King Arthur Carrousel

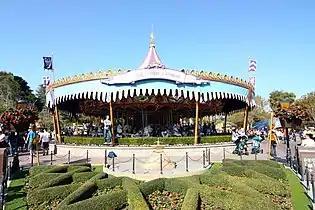
California, Anaheim, Disneyland Resort, Disneyland Park, Fantasyland, King Arthur Carrousel

The attraction was refurbished and significantly altered by the Arrow Development Company of Mountain View, California in preparation for opening day. It was widened to four courses to increase guest capacity. Of the carousel's 71 horses and one mule, most were carved in the Dentzel factory. To add the outermost course, several carved wooden horses were acquired from a Stein and Goldstein carousel, others from Coney Island's Looff carousel, and more carved horses from various other carousels from around North America. Many horses arrived with crude repairs, such as newspaper-stuffed papier-mâché legs. Standers on the original three rows were converted to jumpers by removing the legs and carving new ones. Custom-built crankshafts were installed overhead to operate each horse as a jumper in motion. The original, ornately hand-carved, wooden chariot benches were removed, and the chariot woodwork was repurposed to decorate the "calliope" tenders and passenger cars of Casey Jr. Circus Train. A Wurlitzer #157 Band Organ facade decorates the carousel, but does not operate. Motifs from "Sleeping Beauty" were also added to the carousel. By opening, the ride consisted of 72 galloping steeds in 18 rows, all moving, in shades of brown, tan, grey, brownish red, black, and white.